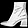
Label: Ankle boot